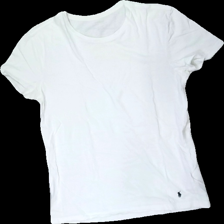
View: front
Type: T-shirt
Category: Men
Brand: Ralph Lauren
Colors: White
Material: 100% cotton
Pattern: Logo print
Cut: Regular, C-collar
Size: M
Season: All
Stains: Minor
Damage location: bottom right
Damage 2 location: middle right
Damage 3 location: bottom left
Price range: <50
Recommended usage: Export